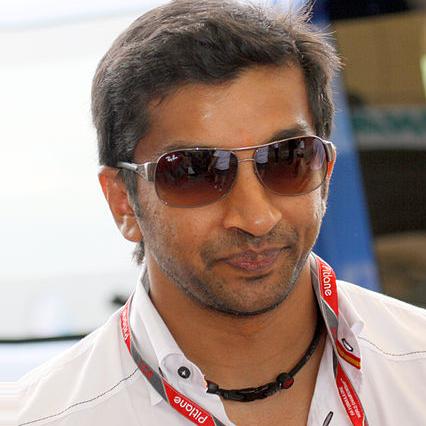
Age: 33